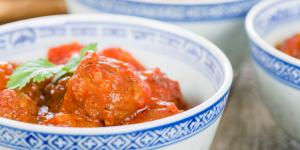
albondigas dulces de carne